COVID-19 pandemic in South Korea

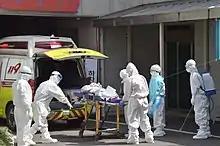
Transfer of a COVID-19 confirmed patient by Busan Medical Center

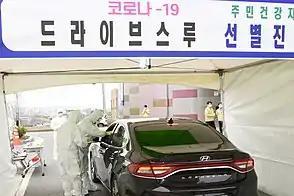
Medical staff at a drive-through test center examine patients with suspected COVID-19.

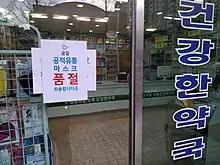
Sign in Daejeon pharmacy stating that all masks are sold out

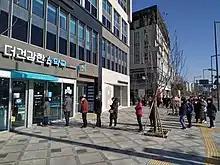
Line outside a pharmacy in Sejong City awaiting the store to open so they can buy masks

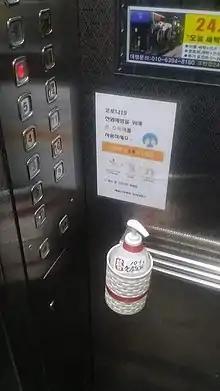
Hand sanitizer in public elevator in South Korea

By 18 March 2020, South Korea's KOSPI stock index had dropped nearly 30% from a month earlier. The drop began on 23 February, when the country raised the coronavirus alert to 'highest level'. On 15 March, the KOSPI closed at 1,771.44 and the Kosdaq finished at 524 points, down 7%, prompting the Financial Supervisory Commission to impose a six-month ban on short-selling, the first such action in nearly nine years. This was despite a markedly lower daily increase in cases. Automaker Hyundai Motor Company, having shut down its factories as the outbreak intensified, saw exports drop 21.4% in February from the same month last year.